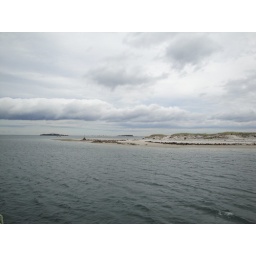
This narrow strip of sand is in Plymouth Bay and people actually built houses on it.